Anthony Geary

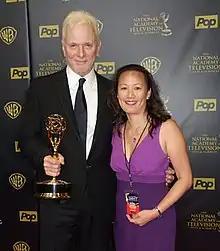
Anthony Geary holding his 8th Daytime Emmy next to "General Hospital Online" creator May Lee, April 26, 2015

In 1991, Geary returned to "General Hospital" as Luke's cousin and look-alike Bill Eckert; Geary expressed a desire to play a different character than Luke. However, due to poor feedback from the viewing public, Bill Eckert was killed off, and Geary resumed the role of Luke in 1993, when Genie Francis returned to "General Hospital".